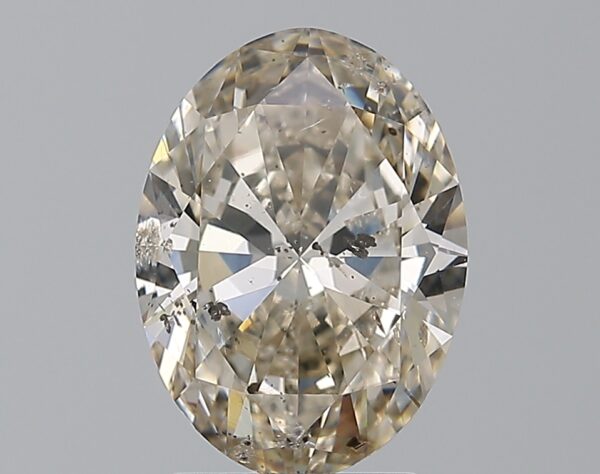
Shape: oval
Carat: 2.71
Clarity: SI2
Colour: K
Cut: EX
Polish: EX
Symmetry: EX
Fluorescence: SL
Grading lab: HRD
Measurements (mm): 10.91 x 8.03 x 4.75